Syrian Americans

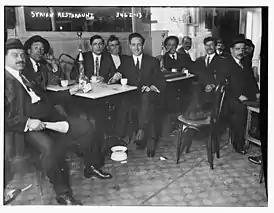
Men smoking shisha and playing cards in a Syrian restaurant, Little Syria (Manhattan), 1910

The traditional clothing of the first Syrian immigrants in the United States, along with their occupation as peddlers, led to some xenophobia. Scholars such as Oswaldo Truzzi have speculated that this work ultimately helped Syrian integration into the United States by accelerating cultural contact and English language skills. It has been estimated that nearly 80% of first generation Syrian women worked as street merchants. They and their children were often negatively stigmatized as "street Arabs" or inaccurately assumed to be unmarried mothers or prostitutes. In 1907, Congressman John L. Burnett called Syrians "the most undesirable of the undesirable peoples of Asia Minor" and such stigmas appear again in a 1929 survey in Boston that associated Syrians with "lying and deception".